Princeton University

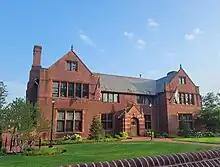
Founded in 1879, Ivy Club is the oldest and wealthiest eating club on campus

The Princeton University Chapel is located on the north side of campus near Nassau Street. It was built between 1924 and 1928 at a cost of $2.3 million, approximately $ million adjusted for inflation in 2020. Ralph Adams Cram, the university's supervising architect, designed the chapel, which he viewed as the crown jewel for the Collegiate Gothic motif he had championed for the campus. At the time of its construction, it was the second largest university chapel in the world, after King's College Chapel, Cambridge. It underwent a two-year, $10 million restoration campaign between 2000 and 2002. The Chapel seats around 2,000 and serves as a site for religious services and local celebrations.